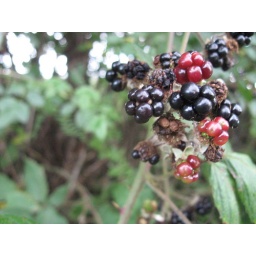
Brambles on a road near my house (in Longhorsley,Northumberland)